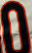
Number: 0